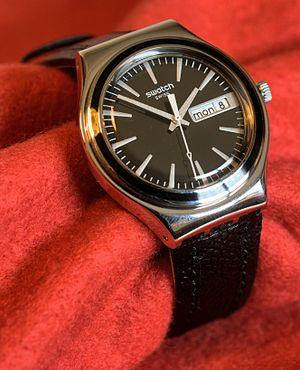
Swatch Irony ""Charcoal Suit"""
Swatch est la marque d’une ligne de montres-bracelet du Swatch Group, positionné en entrée de gamme. L'emblématique Swatch à quartz a été conçue au début des années 1980 et commercialisée en 1983.